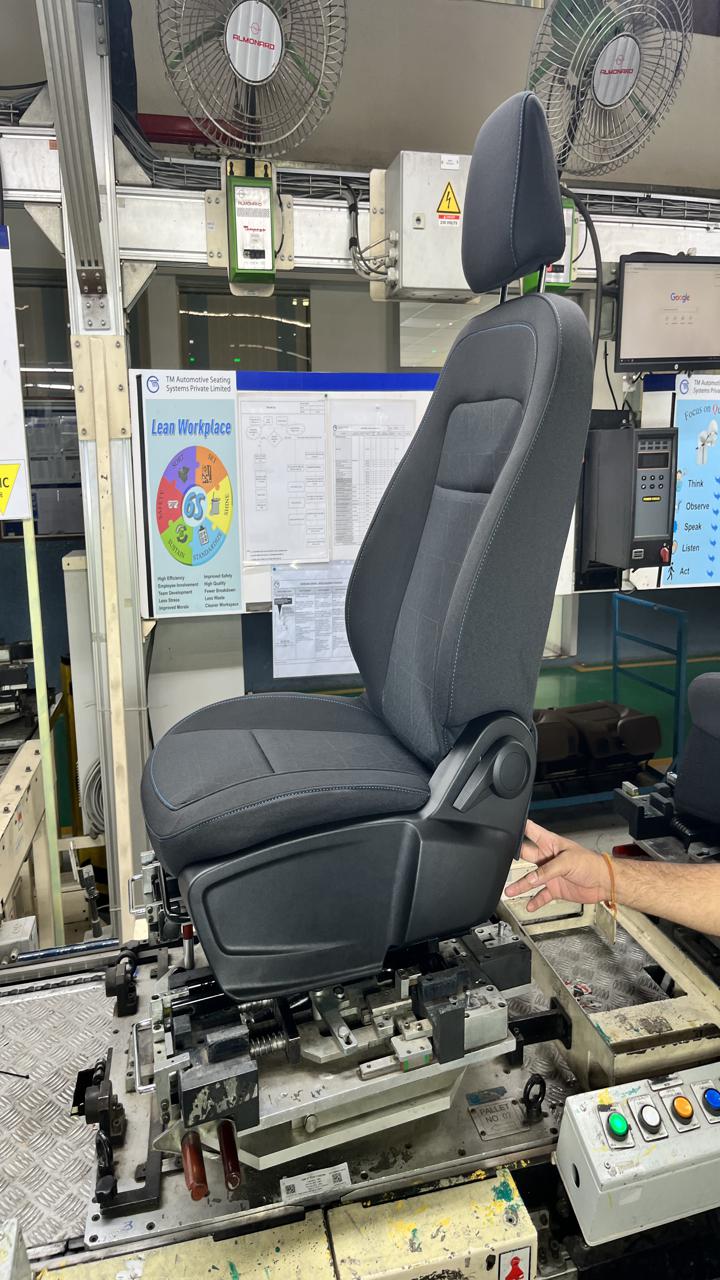
Label: Knob